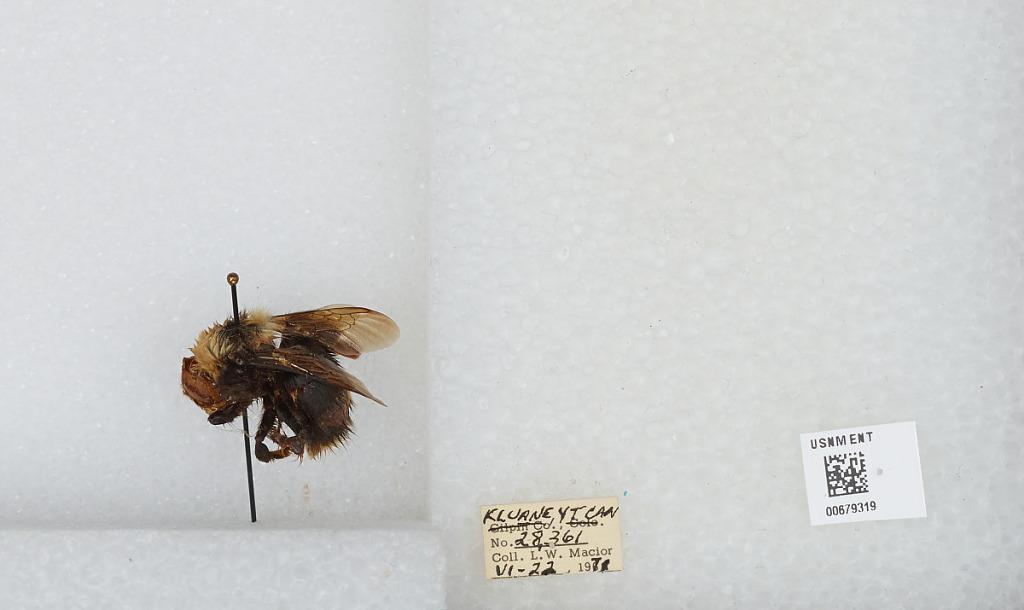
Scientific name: Bombus (Bombus) occidentalis Greene
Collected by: L. Macior
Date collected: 1971-6-22
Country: Canada
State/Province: Yukon Territory
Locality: Kluane
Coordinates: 60.75, -139.5